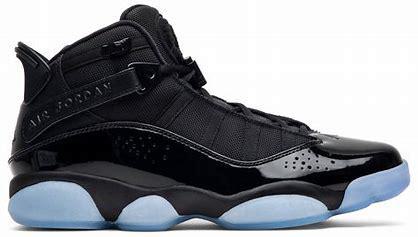
Brand: Jordan
Model: 6 Rings